Japanese Breakfast

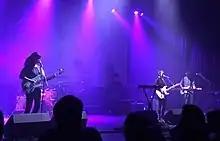
Zauner performing live with her band in 2017

On May 4, 2017, Japanese Breakfast released the single "Machinist" and announced the upcoming release of a second studio album, "Soft Sounds from Another Planet", whose lyrics are largely concerned with Zauner's detachment and trauma. The song "Boyish" was released as a single on June 7, 2017. A third single from the album, "Road Head", was released on July 6, 2017. The full album was released on July 14, 2017. To promote the album, the band released a video game, "Japanese BreakQuest", in which the main character, "J-Brekkie", gathers a band to prevent an alien invasion. The game was developed by Zauner and game designer Elaine Fath, and uses songs from the album, rendered as 8-bit MIDI tracks by Peter Bradley. To support the album, Japanese Breakfast toured Oceania, Asia and North America from 2017 to 2019. Along the way, the band opened for English shoegaze band Slowdive, American musician (Sandy) Alex G, and Canadian duo Tegan and Sara.